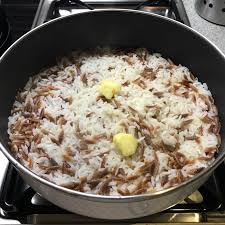
Yemek: pirinc_pilavi